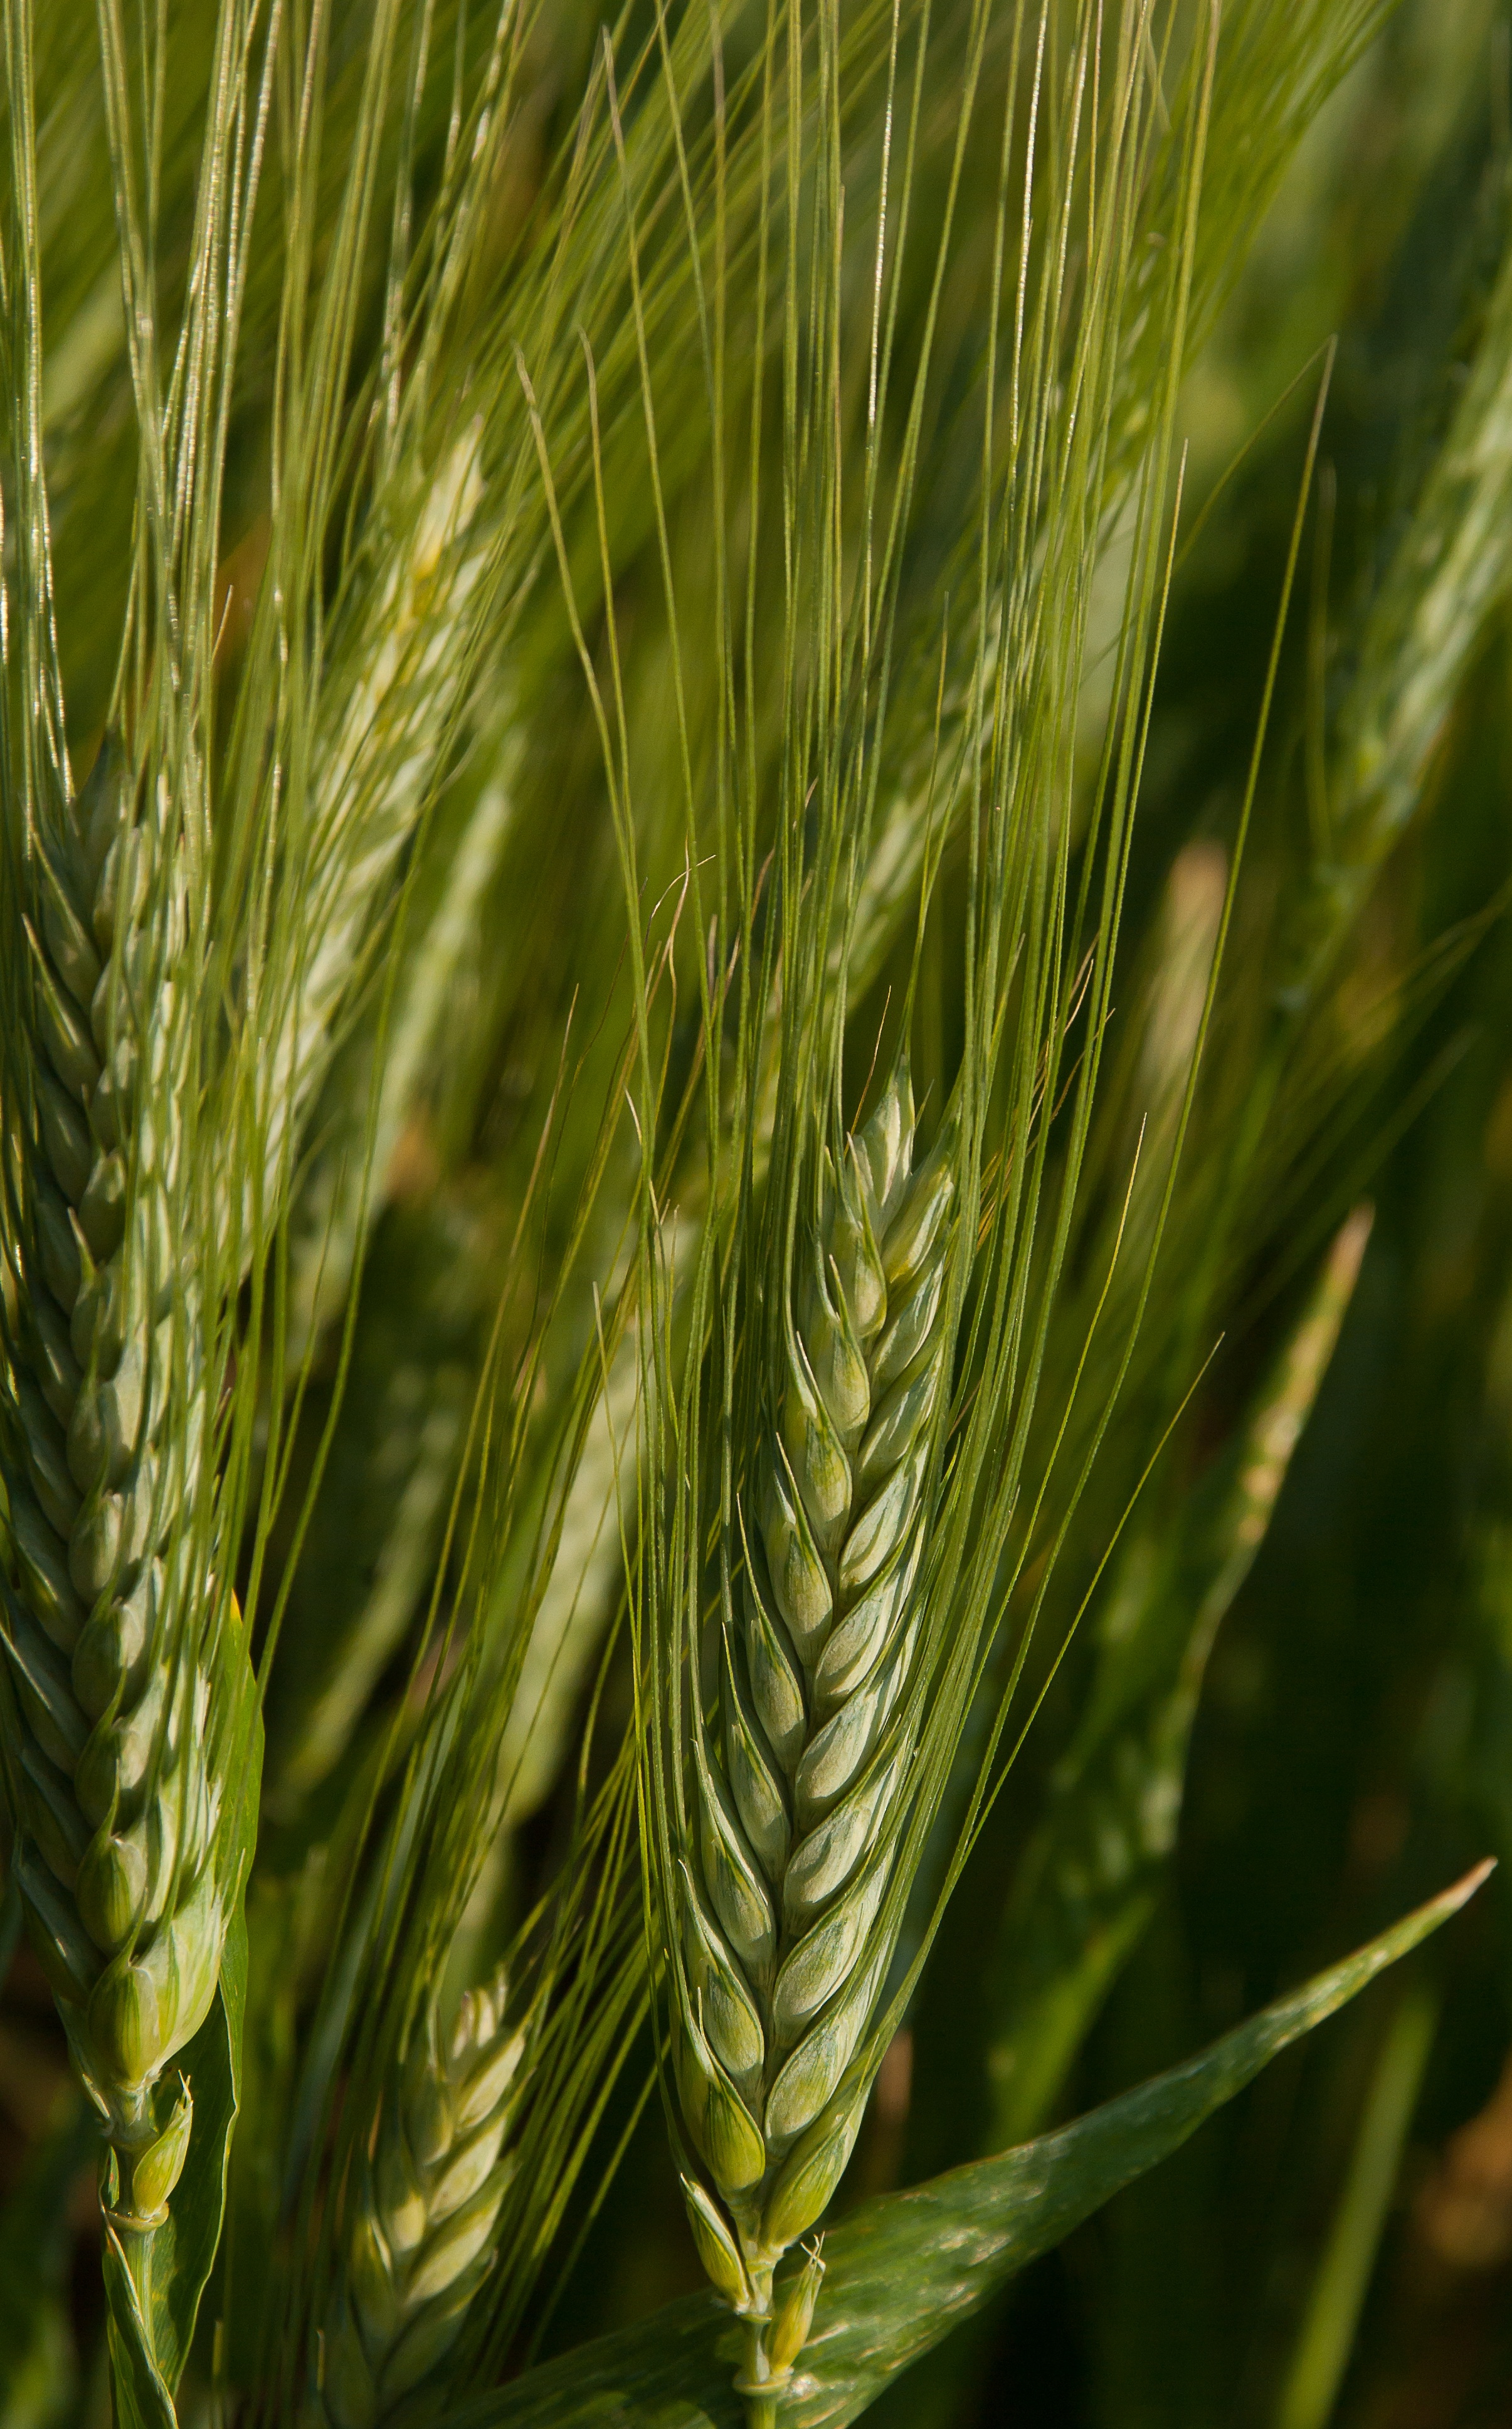
grass, plant, field, barley, wheat, food, crop, agriculture, cereal, rye, spikes, cereals, flowering plant, commodity, emmer, triticale, wheat fields, hordeum, grass family, plant stem, land plant, food grain, einkorn wheat